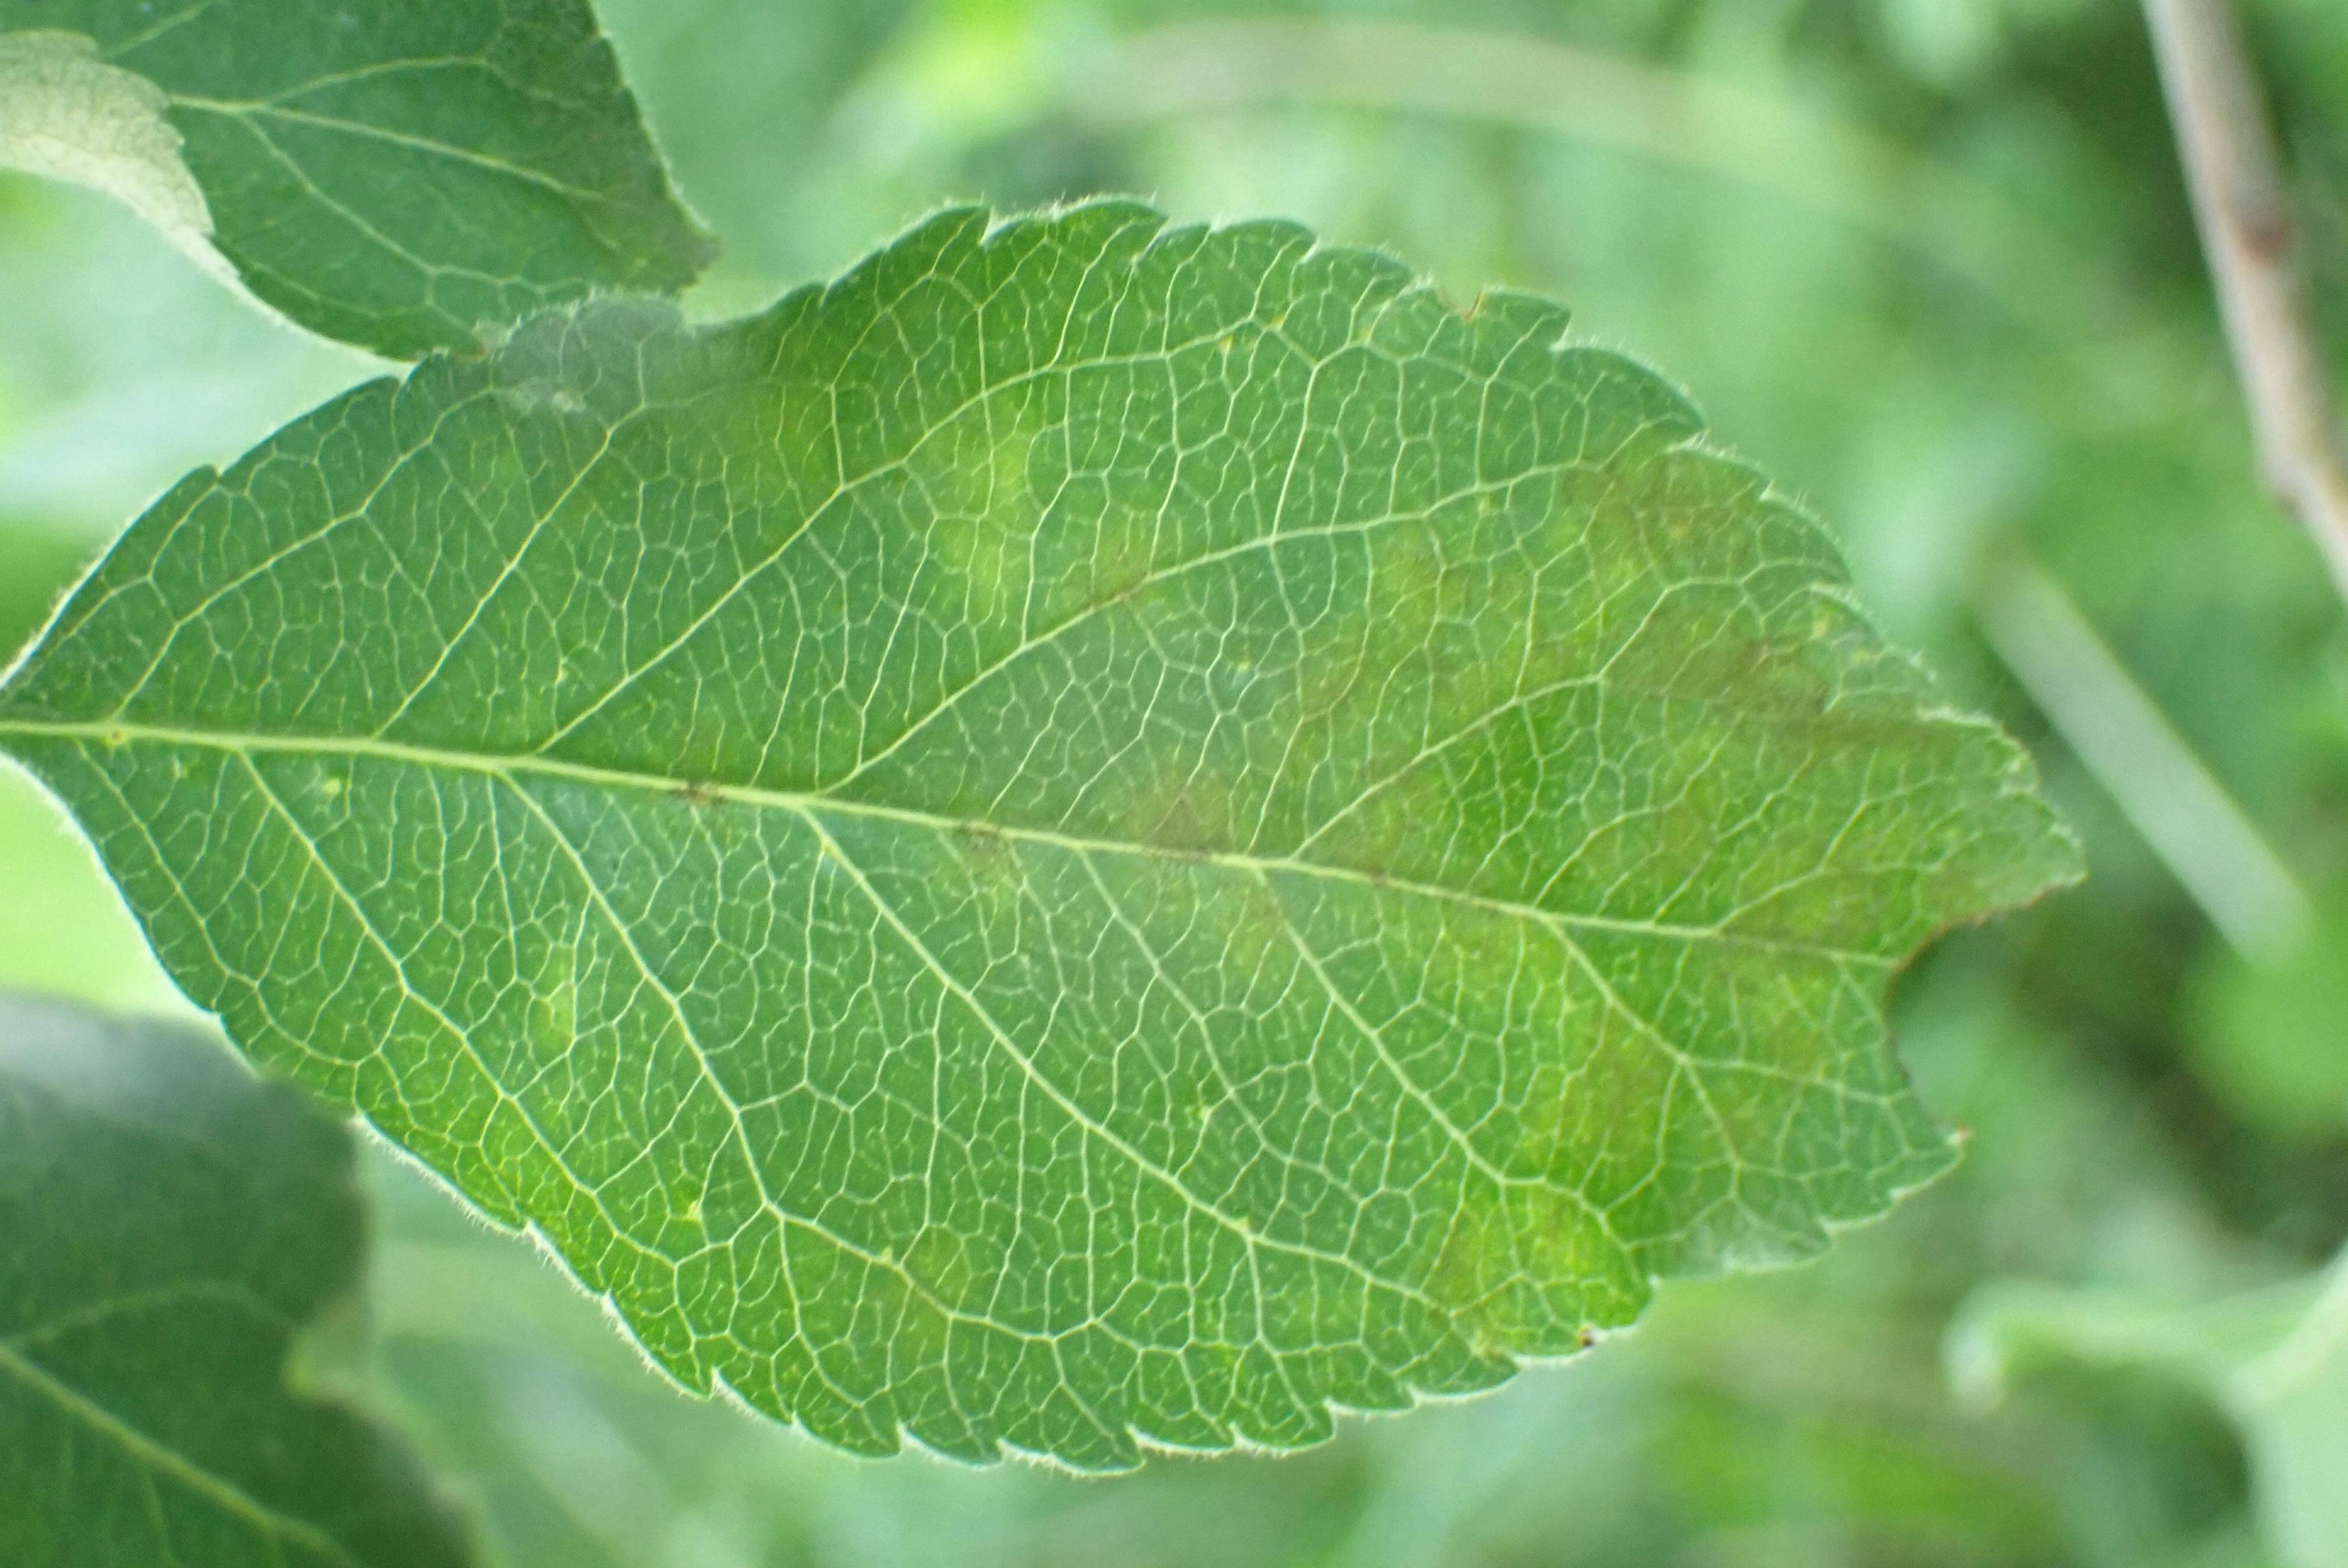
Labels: scab